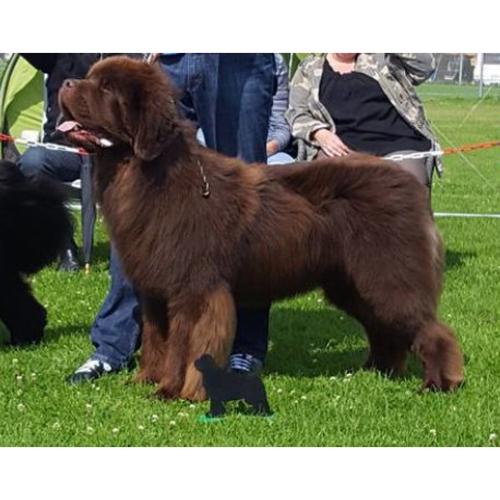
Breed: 215-n000031-Newfoundland